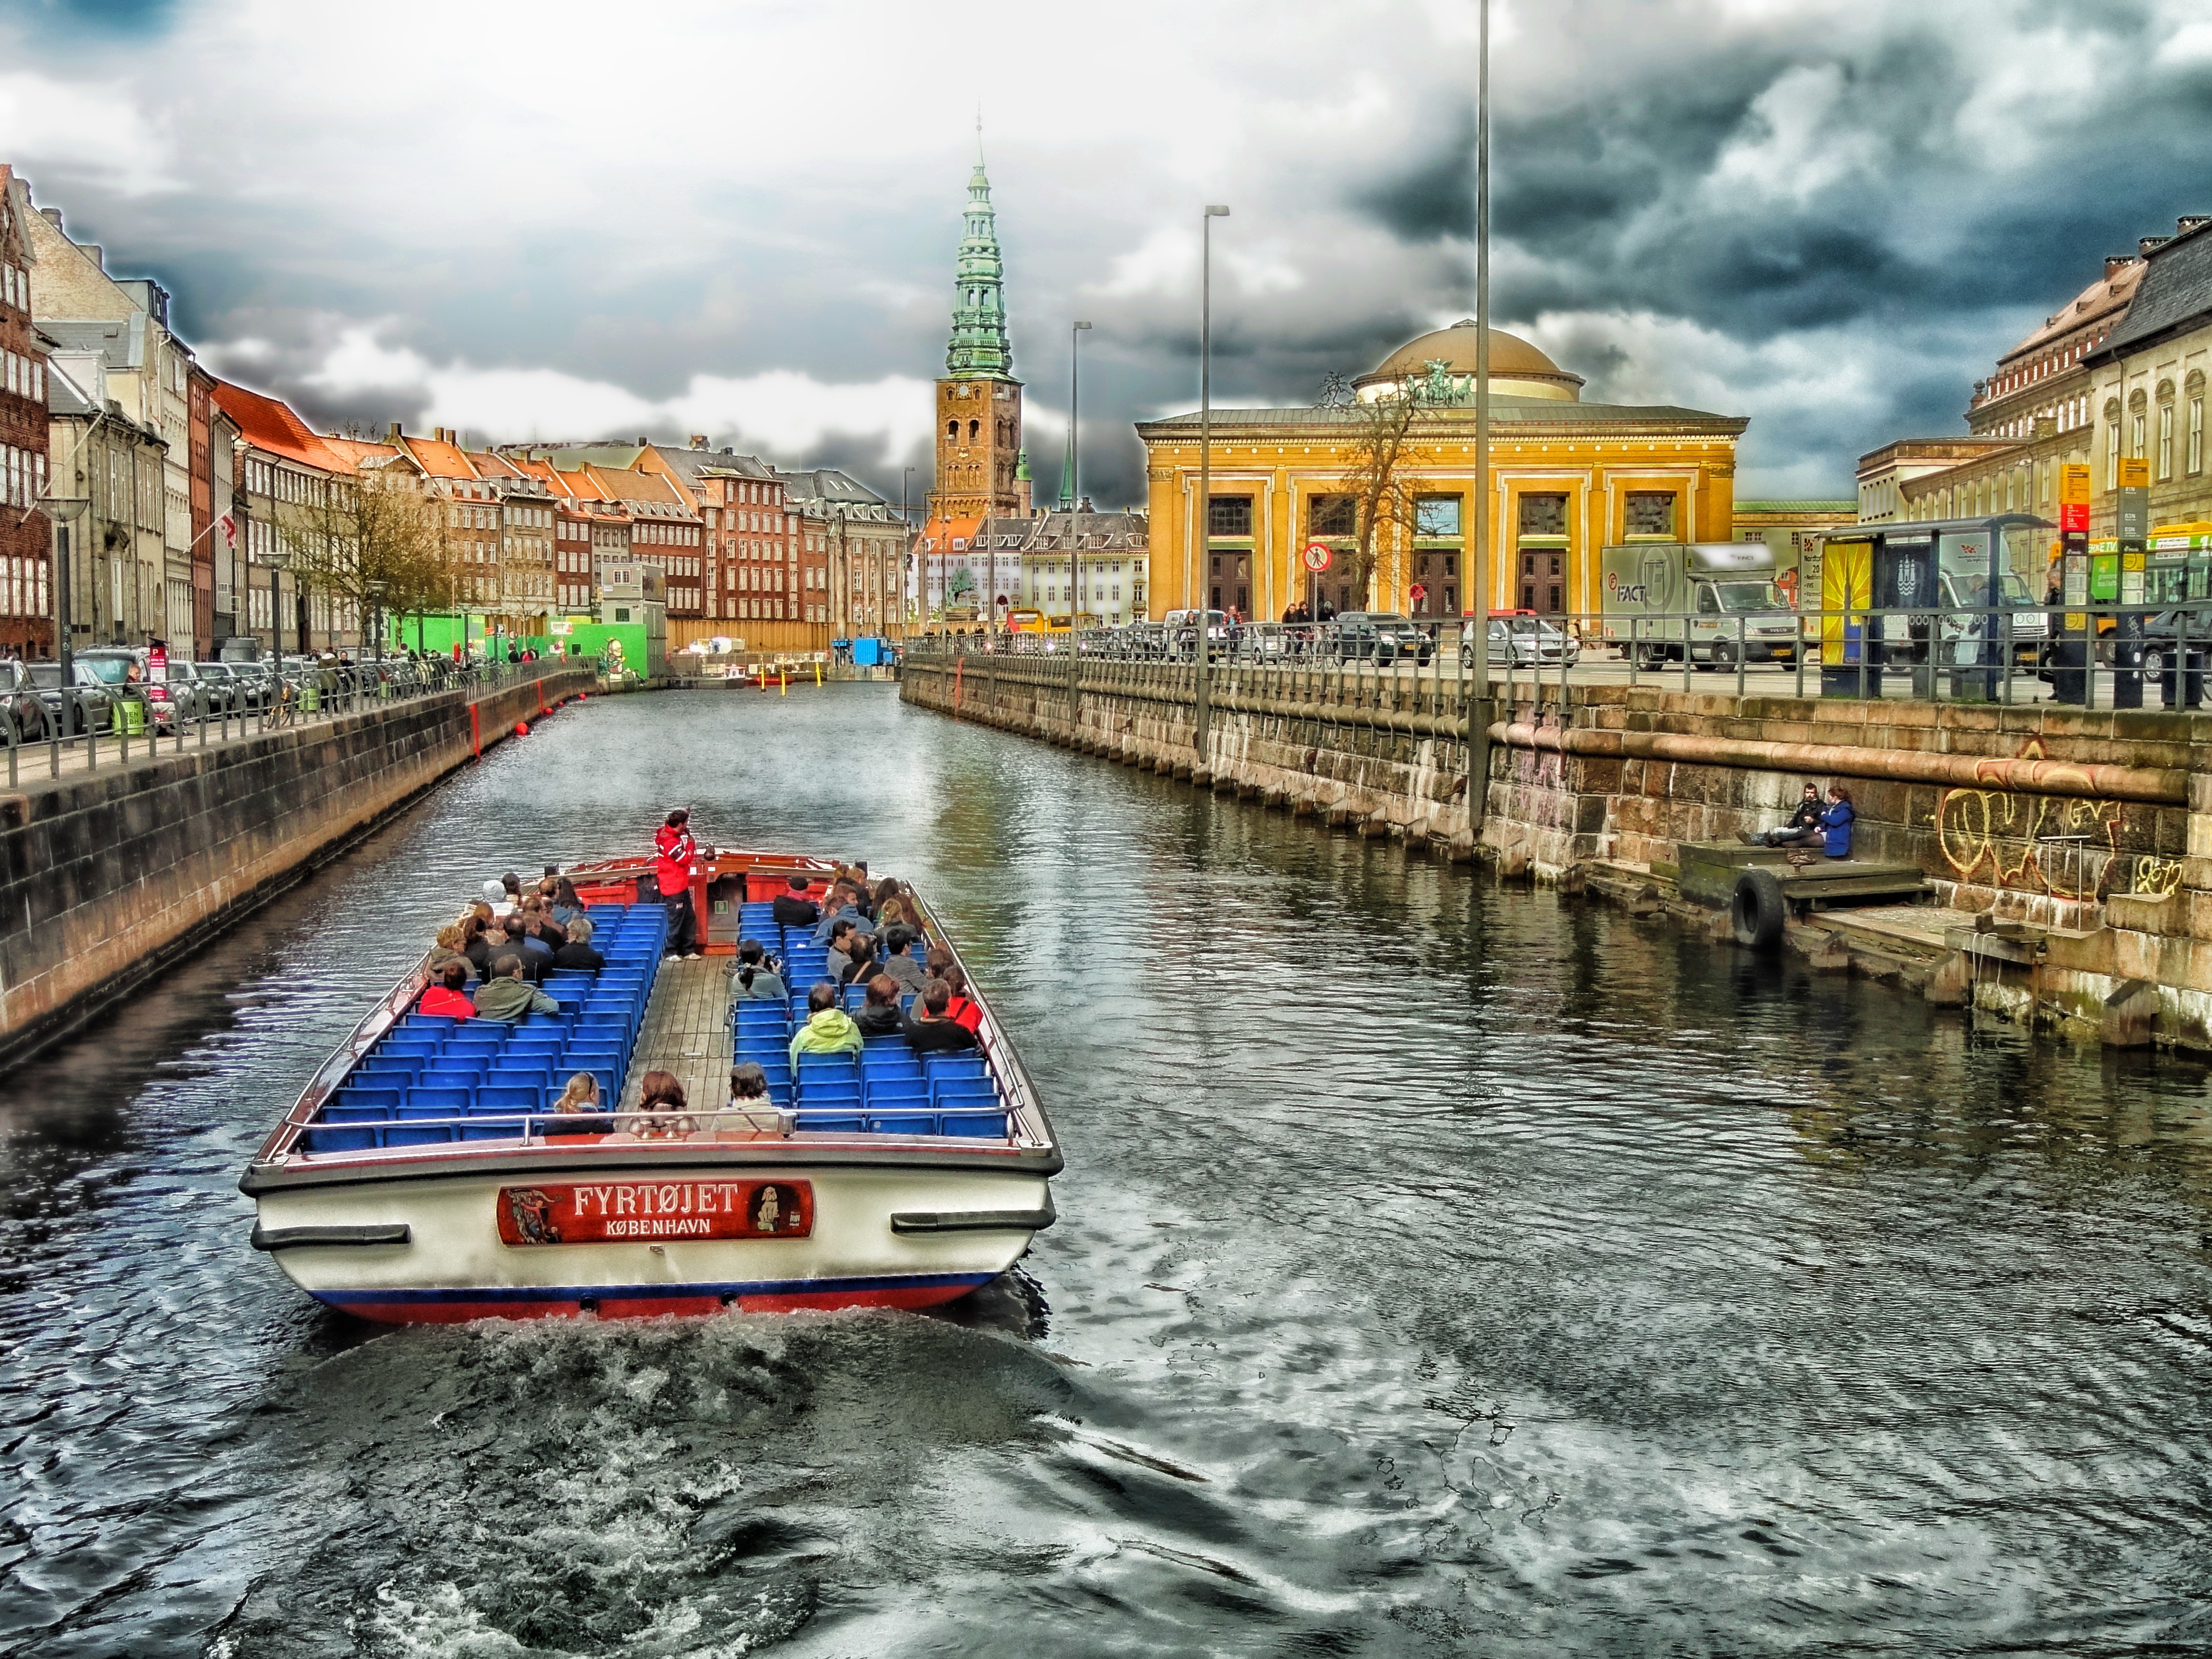
water, architecture, sky, boat, bridge, city, urban, river, canal, cityscape, transport, reflection, vehicle, tourism, waterway, body of water, hdr, clouds, buildings, tourists, boating, denmark, copenhagen, channel, cities, landform, geographical feature